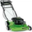
Label: lawn_mower